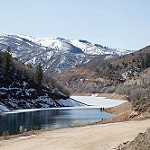
Label: mountain